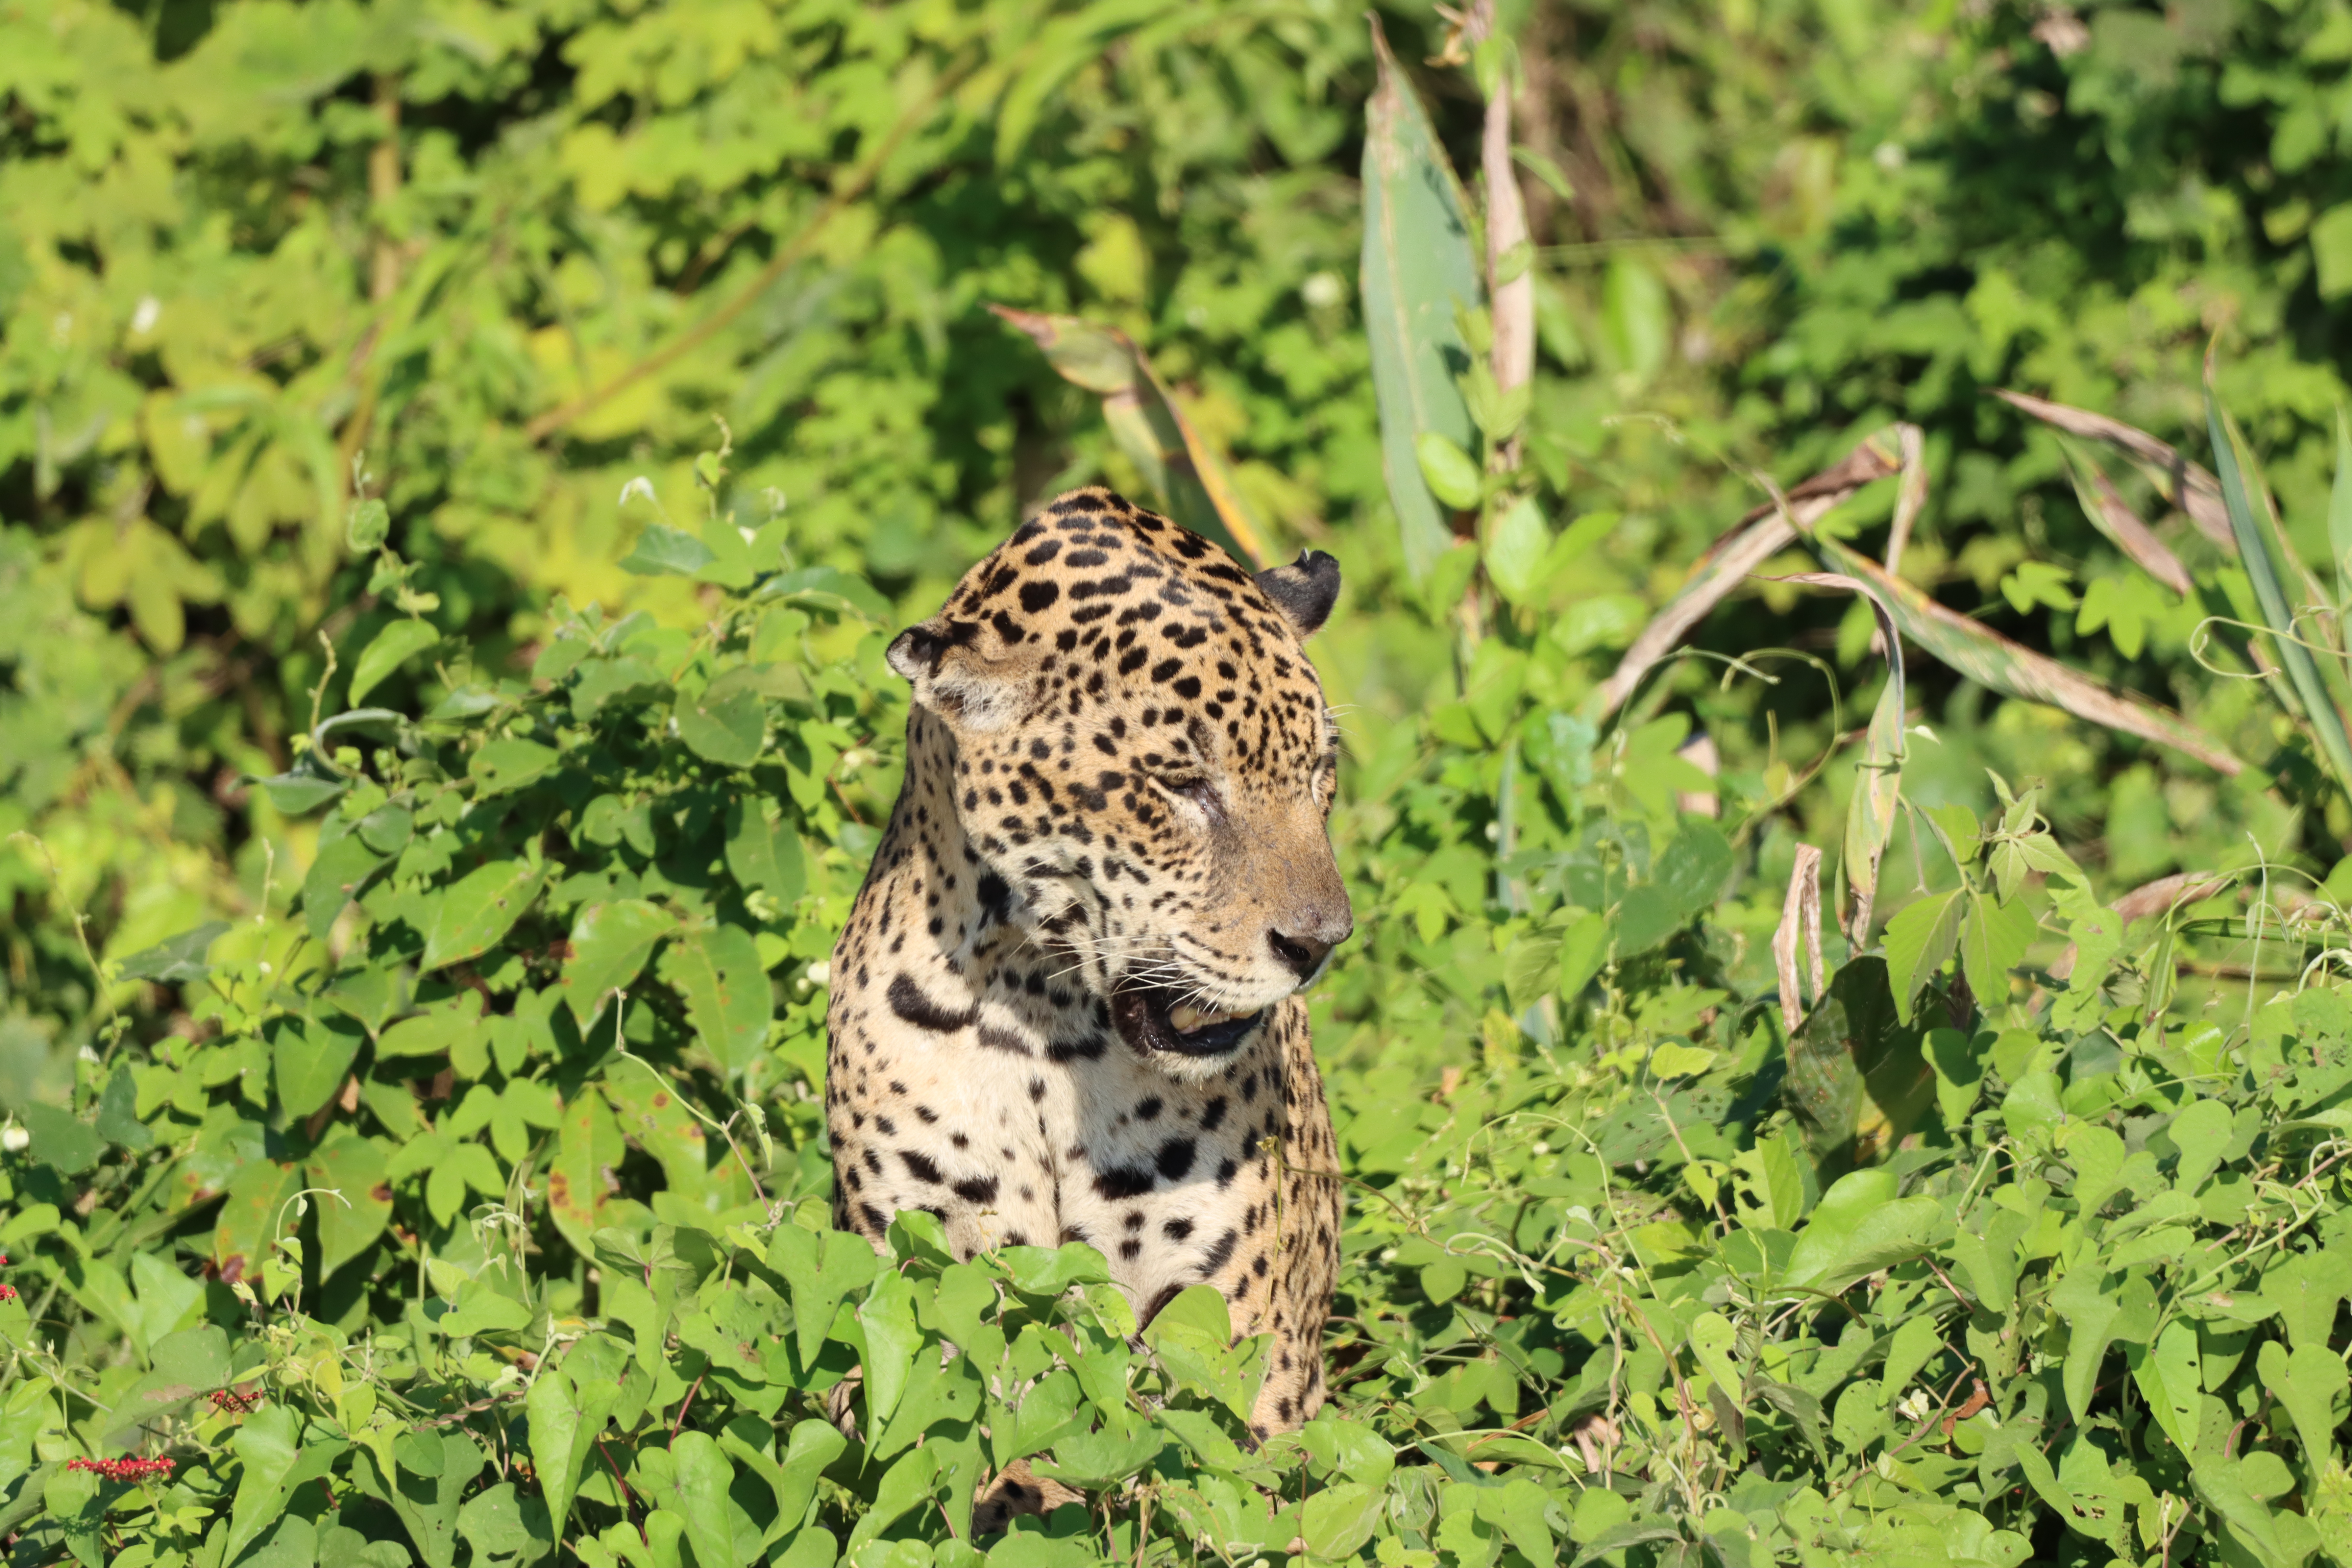
Jaguar: Kwang